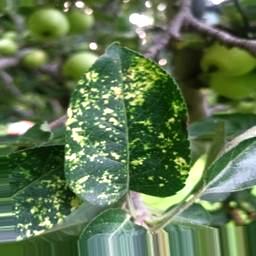
Label: Apple_Mosaic